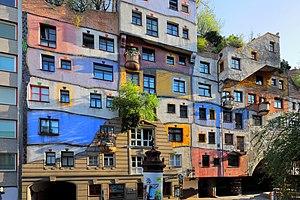
Friedrich Stowasser, plus connu sous le nom de Friedensreich Hundertwasser Regentag Dunkelbunt, né le 15 décembre 1928 à Vienne en Autriche et mort à bord du Queen Elizabeth 2 le 19 février 2000, est un artiste autrichien, également architecte.
La Hundertwasserhaus est un immeuble viennois de conception inhabituelle. Il est situé au 34-38 de la Kegelgasse, dans le 3ᵉ arrondissement de Vienne. Il a été construit entre 1983 et 1985 par la commune de Vienne.